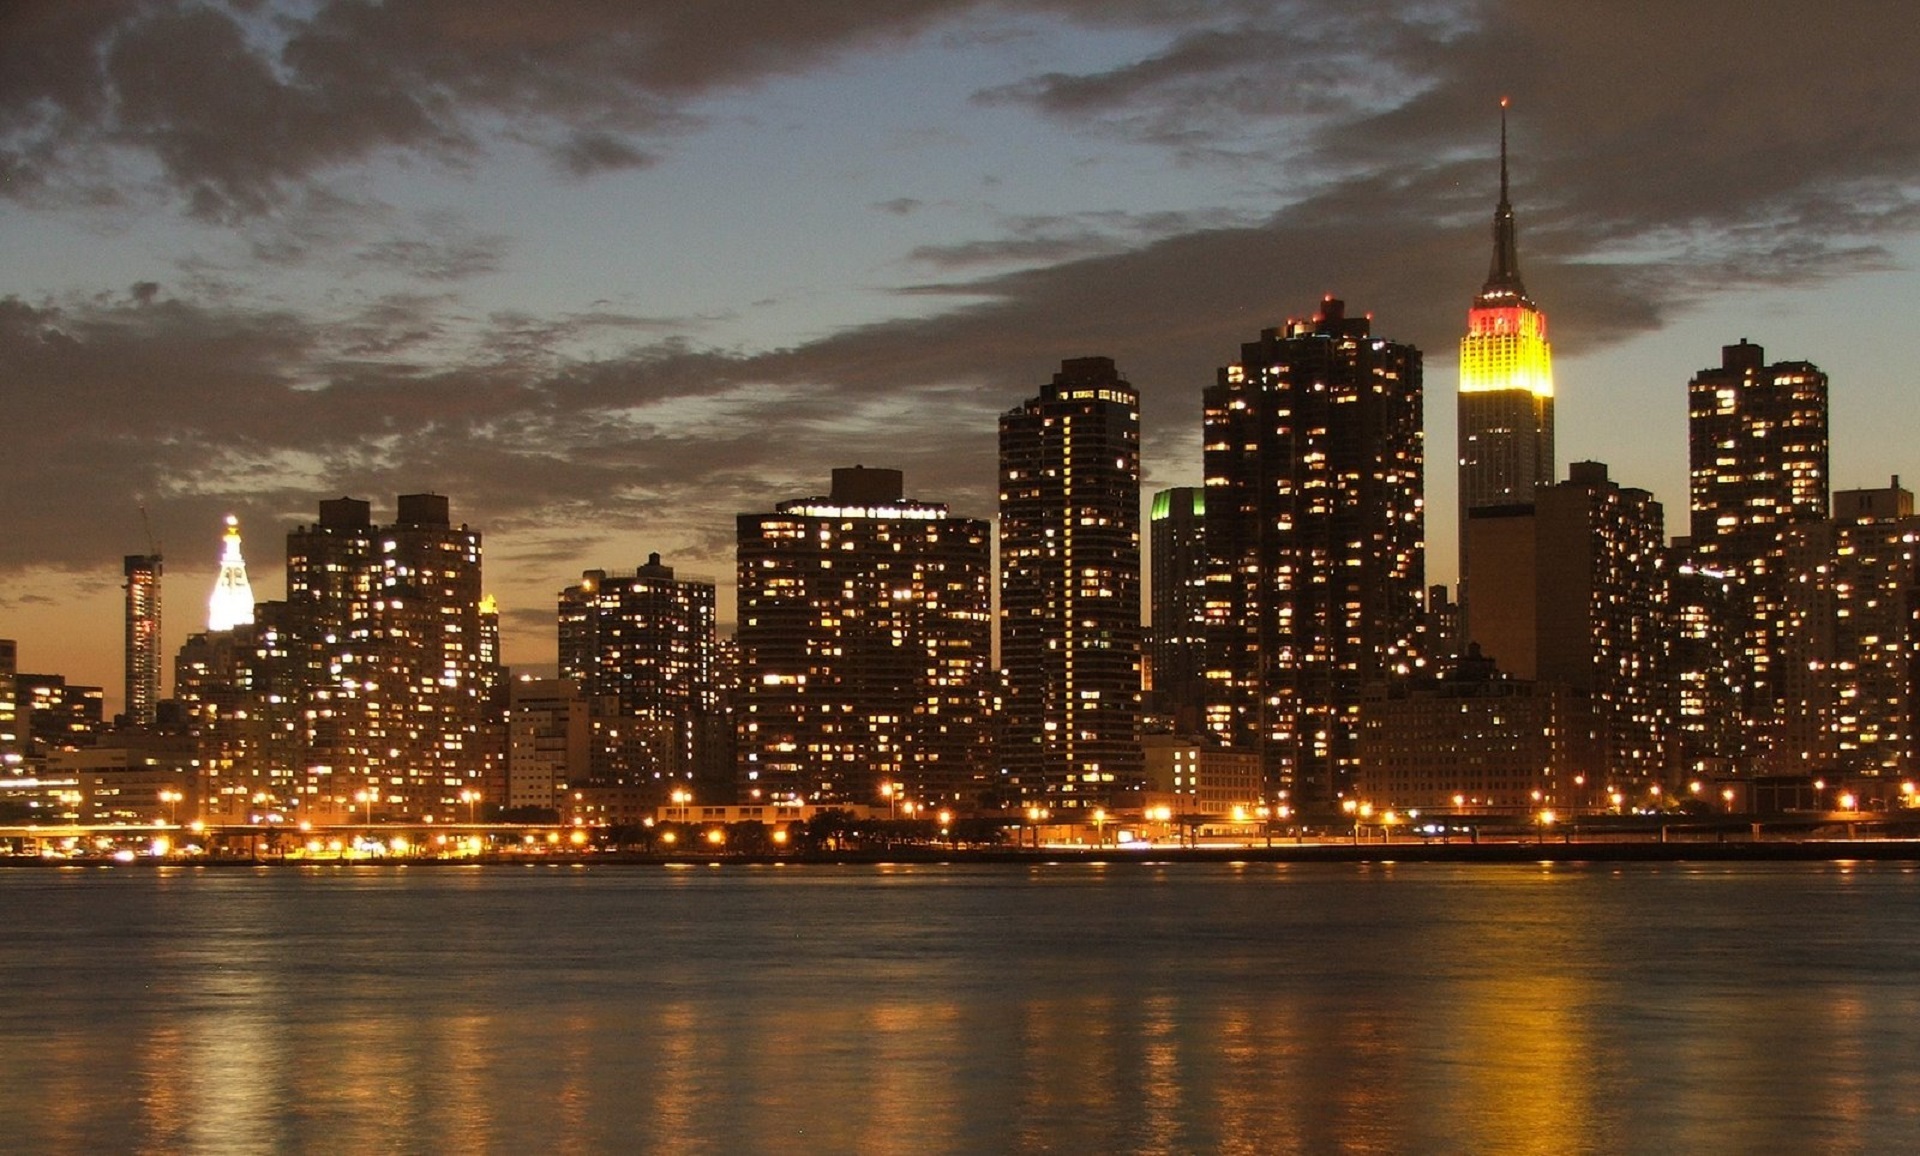
water, horizon, sunset, skyline, night, view, city, skyscraper, urban, river, manhattan, new york city, cityscape, downtown, dusk, evening, twilight, reflection, nyc, scenic, usa, landmark, metropolitan, lights, midtown, metropolis, urban area, geographical feature, human settlement, metropolitan area